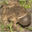
Label: frog